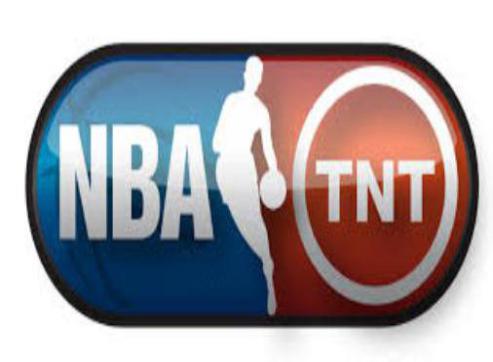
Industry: Others